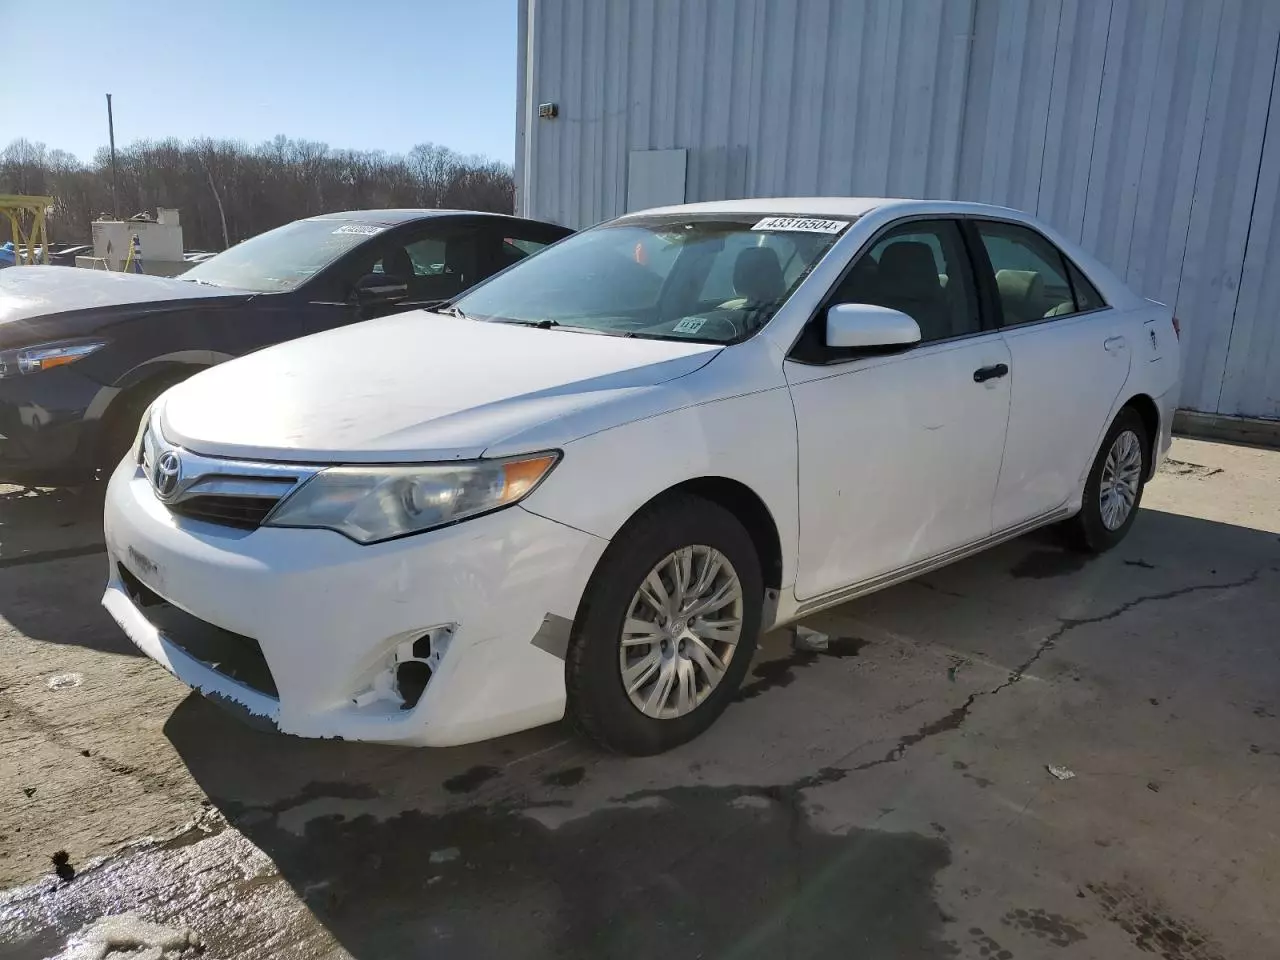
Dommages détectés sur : pare-choc avant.
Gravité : mineur